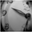
Label: clock